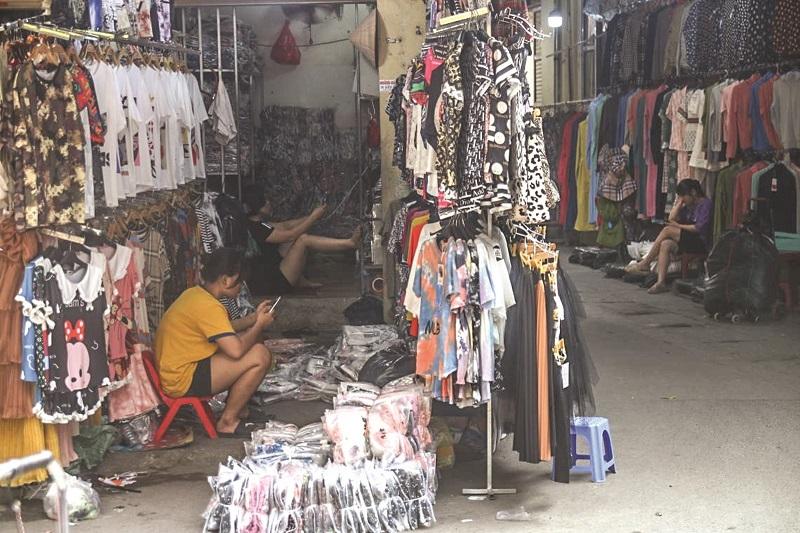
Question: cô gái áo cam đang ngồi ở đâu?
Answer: cô gái đang ngồi trong một tiệm áo quần